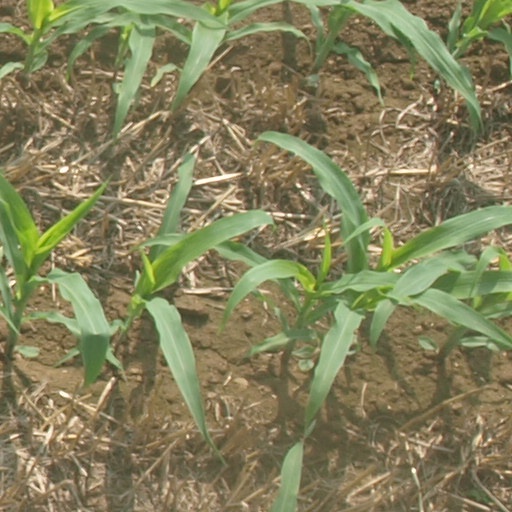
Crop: maize; corn